Millbank

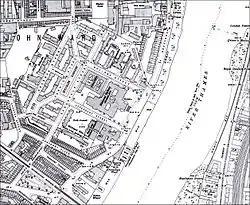
Ordnance Survey maps of London extract for 1916 showing area around the Tate

The area derives its name from a watermill owned by Westminster Abbey that once stood at a site close to present day College Green. Norden's survey, taken during the reign of Elizabeth I in 1573, records the existence of such a mill although much of the area that comprises Millbank today, was referred to by Samuel Pepys and others as Tothill Fields. Described as a place of plague pits and a "low, marshy locality" suitable for shooting snipe in the nearby "bogs and quagmires".